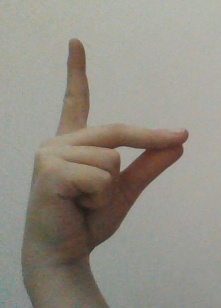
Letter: ta